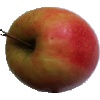
Label: apple_pink_lady